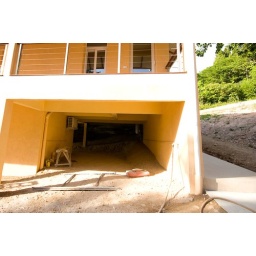
see under floor can even turn car and also have got 1 toilet there